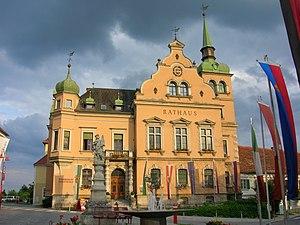
Gleisdorf est une commune autrichienne du district de Weiz en Styrie.